Felsted School

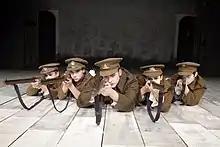
Felsted's production of ""Oh, What a Lovely War!""

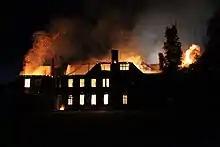
Fire at Felsted School in 2012

Felsted is notable for having educated a British head of state, Richard Cromwell.